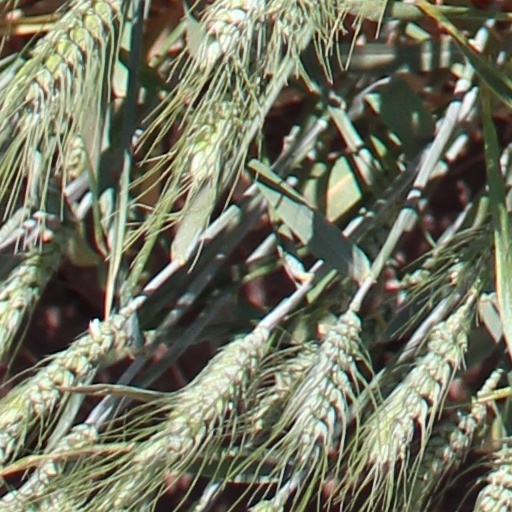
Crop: wheat